Akrafena

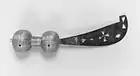
Ashanti ritual akrafena – 20th century

Bonoman long swords were used primarily by Ashanti cavalry and commanders not infantry during the 10th to 15th centuries, which explains how akrafena has and still is linked to nobility. In the 16th century and at the time of Denkyira, Akyem and Akwamu land warfare consisted mostly of spearmen and bowmen on foot and mounted swordsmen with Akan long swords (Afenatene). Ashanti Swords were not a primary weapon for all Ashanti combat but were mostly for Ashanti shock attacks, defensive strokes and close combat. Blades were heavy as they were made of bronze and later iron, and pommels were often knobbed and used as balances. Short swords may have been used in follow-up attacks, as short sword carriers were armoured completely and accompanied with a shield.